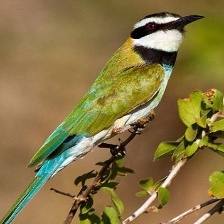
Species: WHITE THROATED BEE EATER
Scientific name: MEROPS ALBICOLLIS
ImageNet parent category: bee_eater